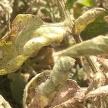
Crop: Tomato
Condition: mite-d